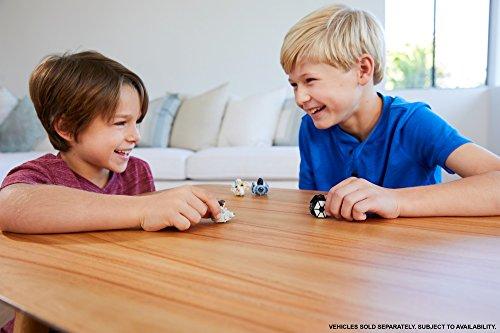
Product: Hot Wheels Star Wars Darth Vader Tie Advanced Vs. Luke Skywalker X-wing Fighter 2-pack, Vehicle
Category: Toys & Games | Toy Figures & Playsets | Playsets & Vehicles
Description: Two-Pack assortment includes one exclusive vehicle in each pack.
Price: $5.75
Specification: ProductDimensions:1.5x8x5.2inches|ItemWeight:3.2ounces|ShippingWeight:3.2ounces(Viewshippingratesandpolicies)|DomesticShipping:ItemcanbeshippedwithinU.S.|InternationalShipping:ThisitemcanbeshippedtoselectcountriesoutsideoftheU.S.LearnMore|ASIN:B074VB1LQJ|Itemmodelnumber:FTD46|Manufacturerrecommendedage:36months-7years